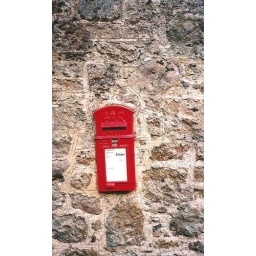
A GVIR lamp box being used as a wall box in the farming hamlet of Middlecott on Dartmoor TQ13.